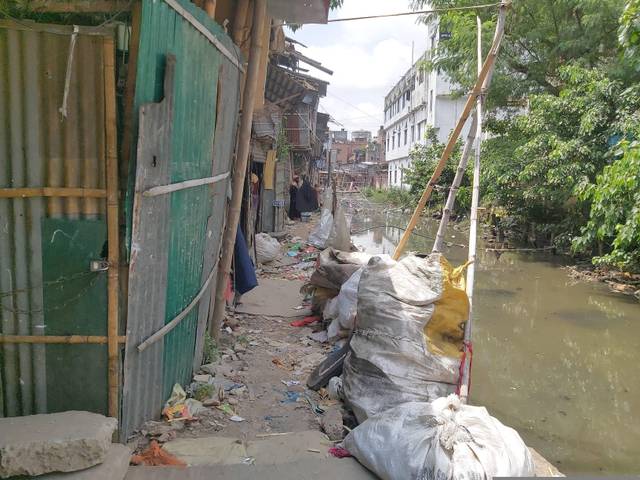
Region: Bangladesh
Coordinates: 23.812, 90.374